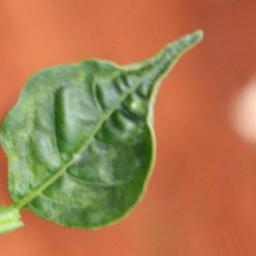
Label: mites_and_trips